Luís Alimbrot

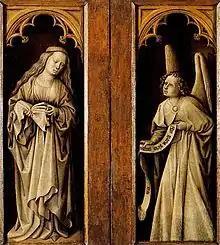
Annunciation, Museo del Prado, Madrid

Luís Alimbrot (1400s – 1460s), was a Netherlandish painter from Bruges who is known for his work in Spain.